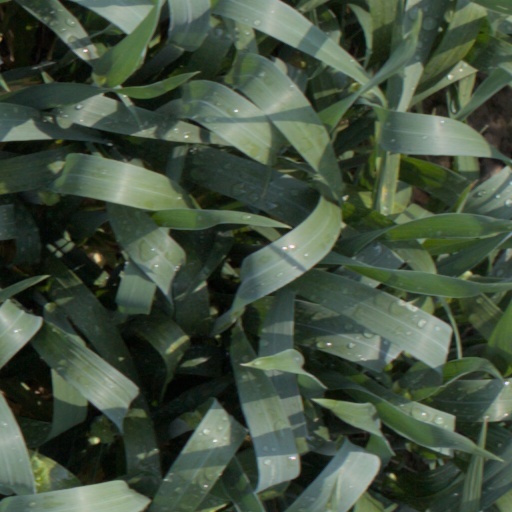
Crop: wheat